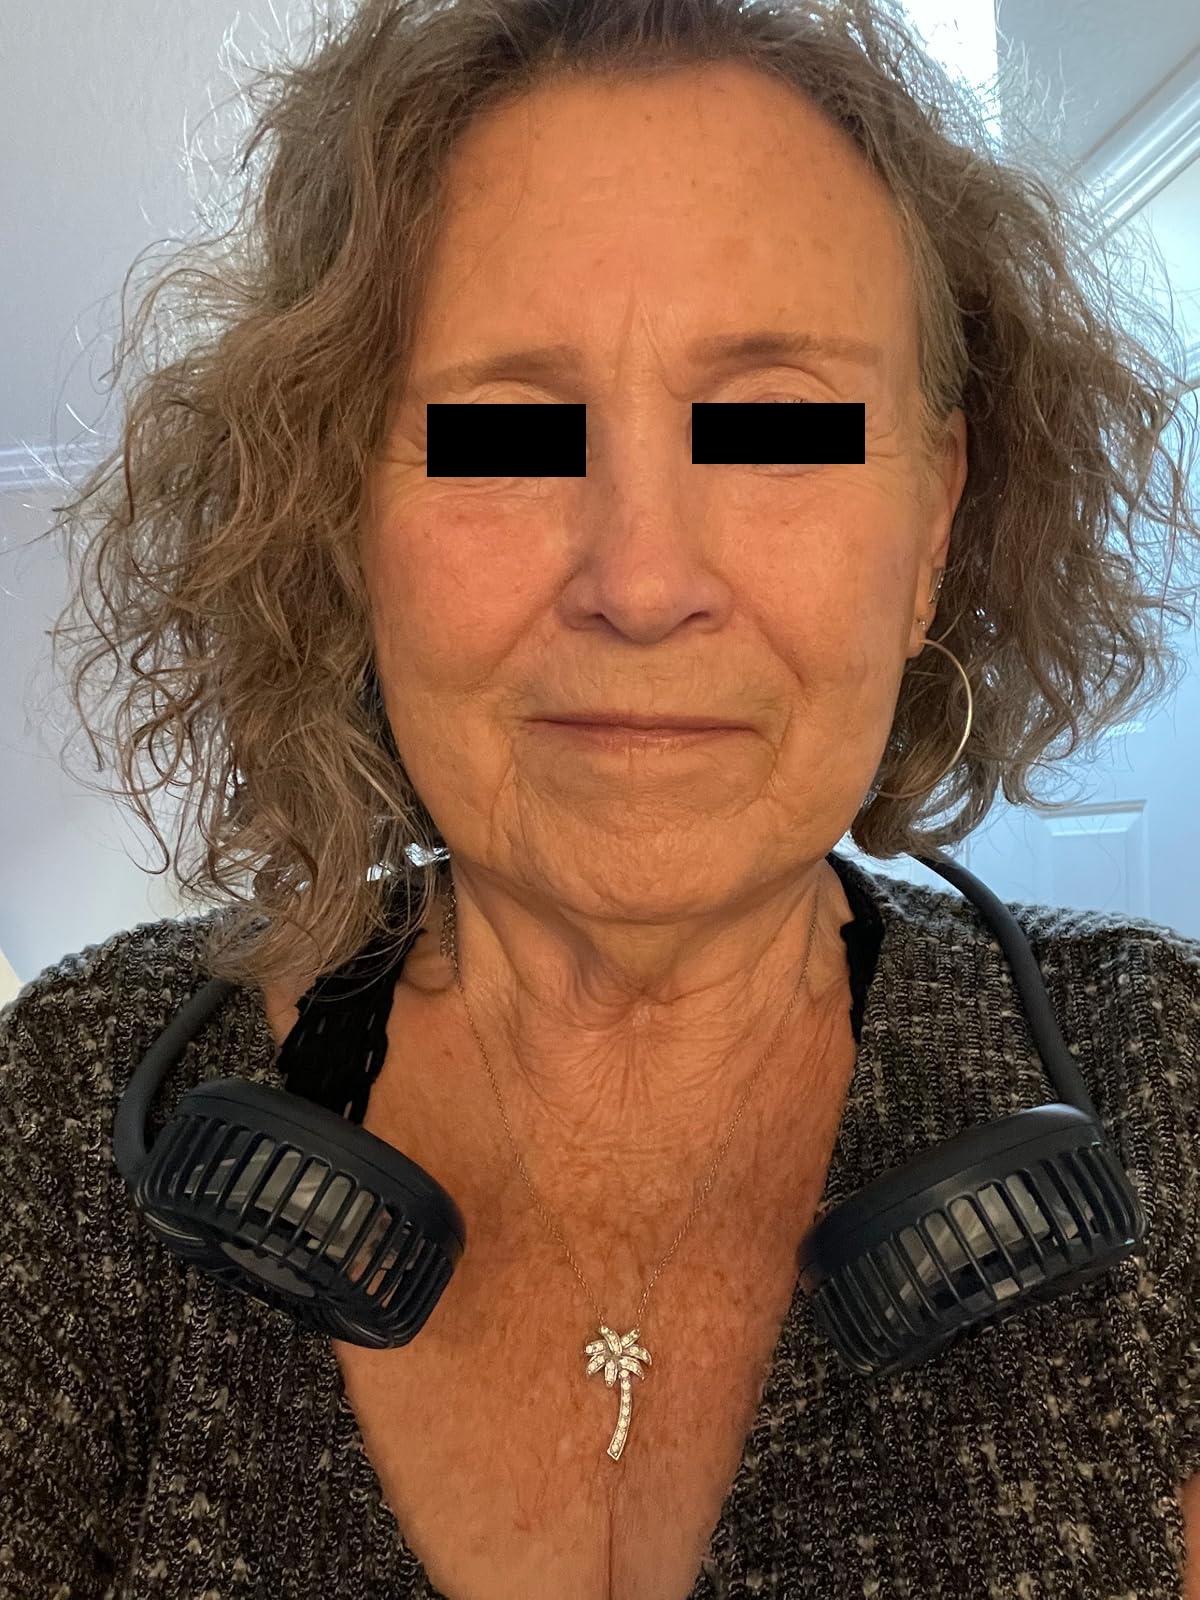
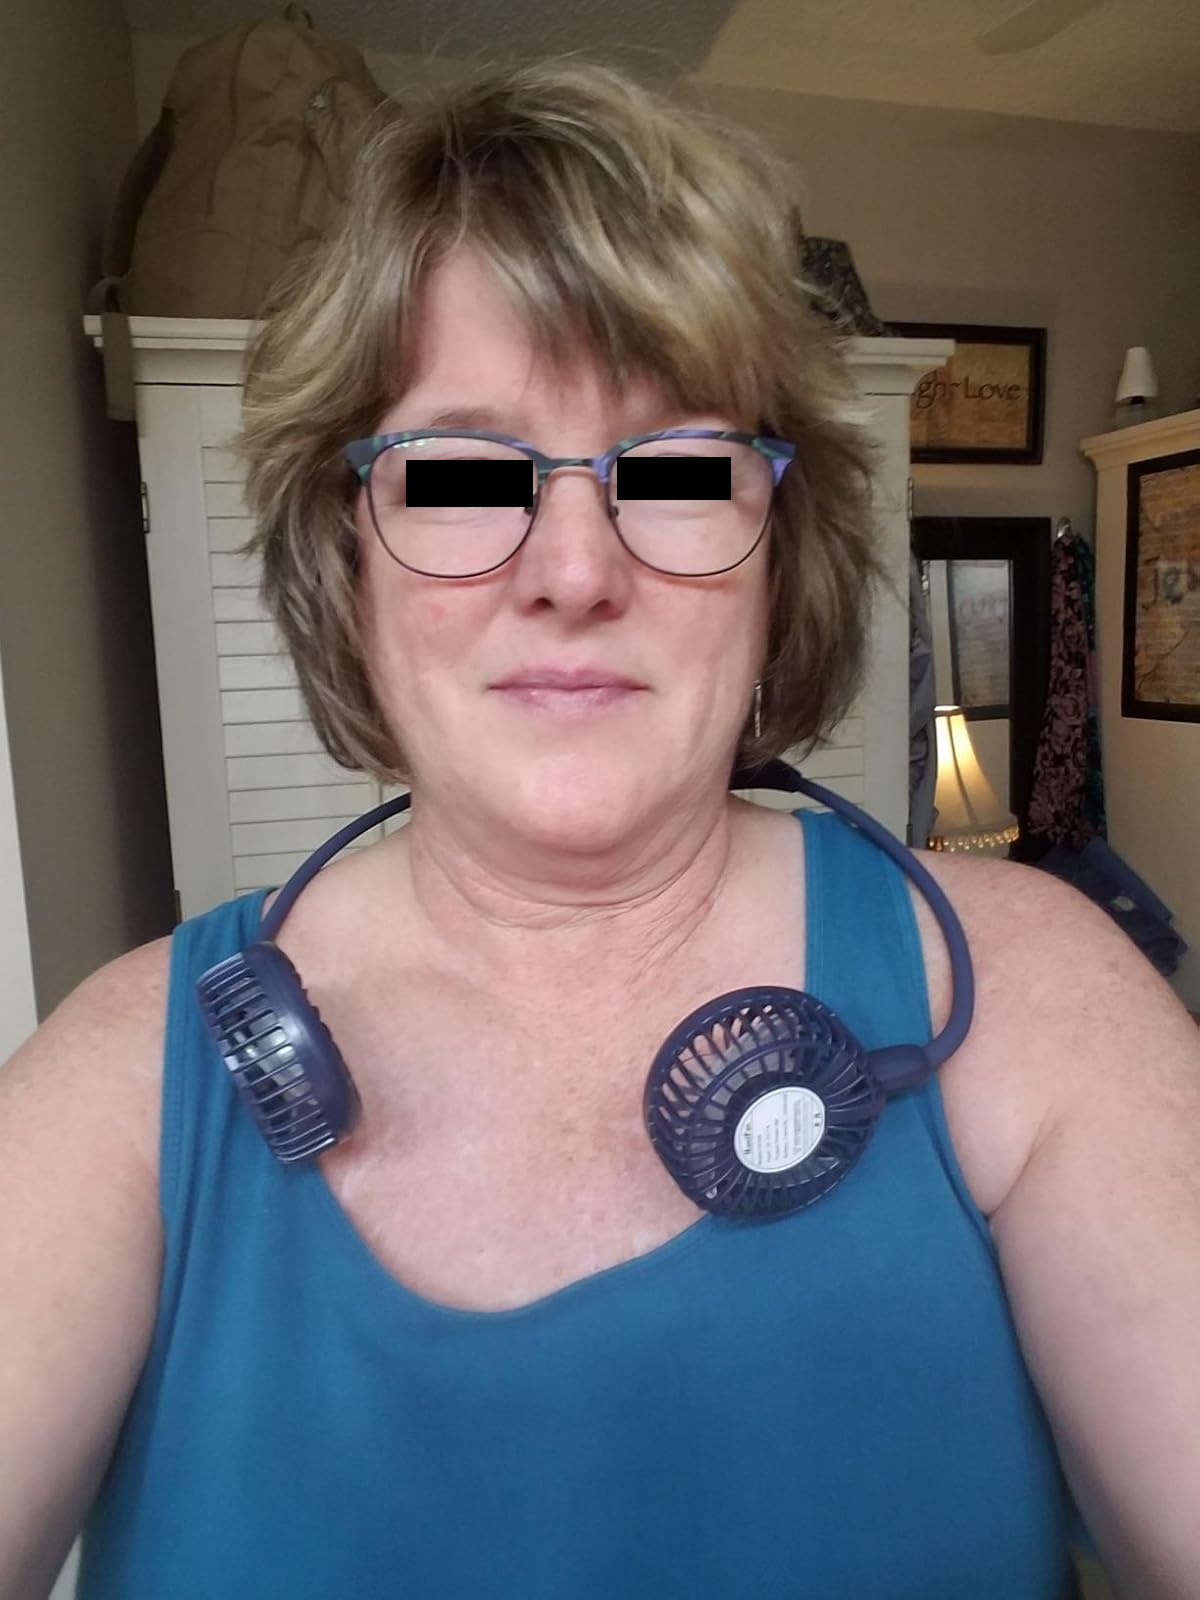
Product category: fan
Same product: yes